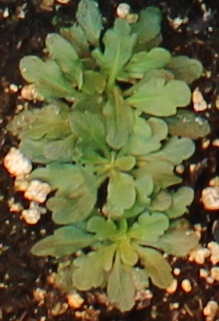
Label: Horseweed